Sport Club Corinthians Paulista

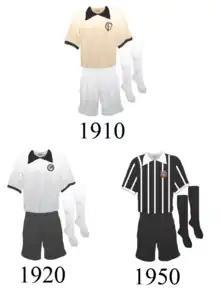
Evolutions of the uniform

Even though the club has been recognized by the colors black and white for most of their history, the first Corinthians' kit originally consisted of cream shirts and black shorts. Back then, the choice of colors proved wrong, as the cream color would gradually fade white when the shirts were washed, representing a cost a recently created club could not afford. Thus, early after the foundation, the official shirt colors were changed to white. In 1954 the traditional black with thin white stripes uniform was introduced, and became the alternative uniform since then.